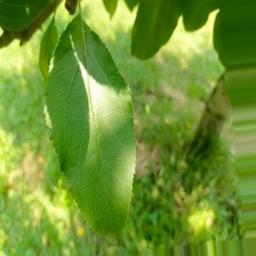
Label: Healthy